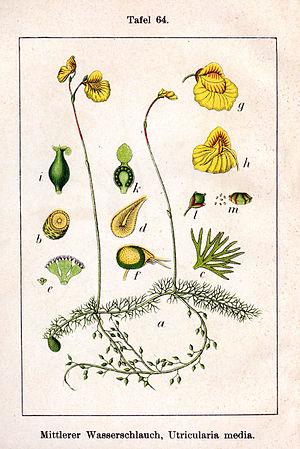
Cette liste de Tracheophyta de Bosnie-Herzégovine, ainsi que d’espèces introduites est un aperçu incomplet d’espèces de mousses, de fougères, de gymnospermes et d’angiospermes citées dans la littérature disponible en langues bosniaque, croate, serbe et serbo-croate. Cet aperçu n’inclue pas des espèces cultivées ni celles occasionnellement introduites.